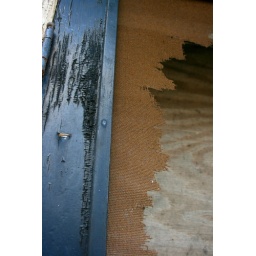
this was a cool rusted screen in a front door